Cabinet of Ivo Sanader II

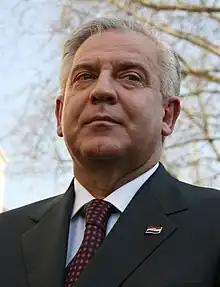

The Tenth Government of the Republic of Croatia was the second of two Croatian Government cabinets led by Prime Minister Ivo Sanader. It was announced on 12 January 2008 and its term ended on 6 July 2009, when Jadranka Kosor formed the 11th cabinet following Sanader's surprise resignation. Cabinet members represented parties of the ruling coalition which was formed following the 2007 parliamentary elections: